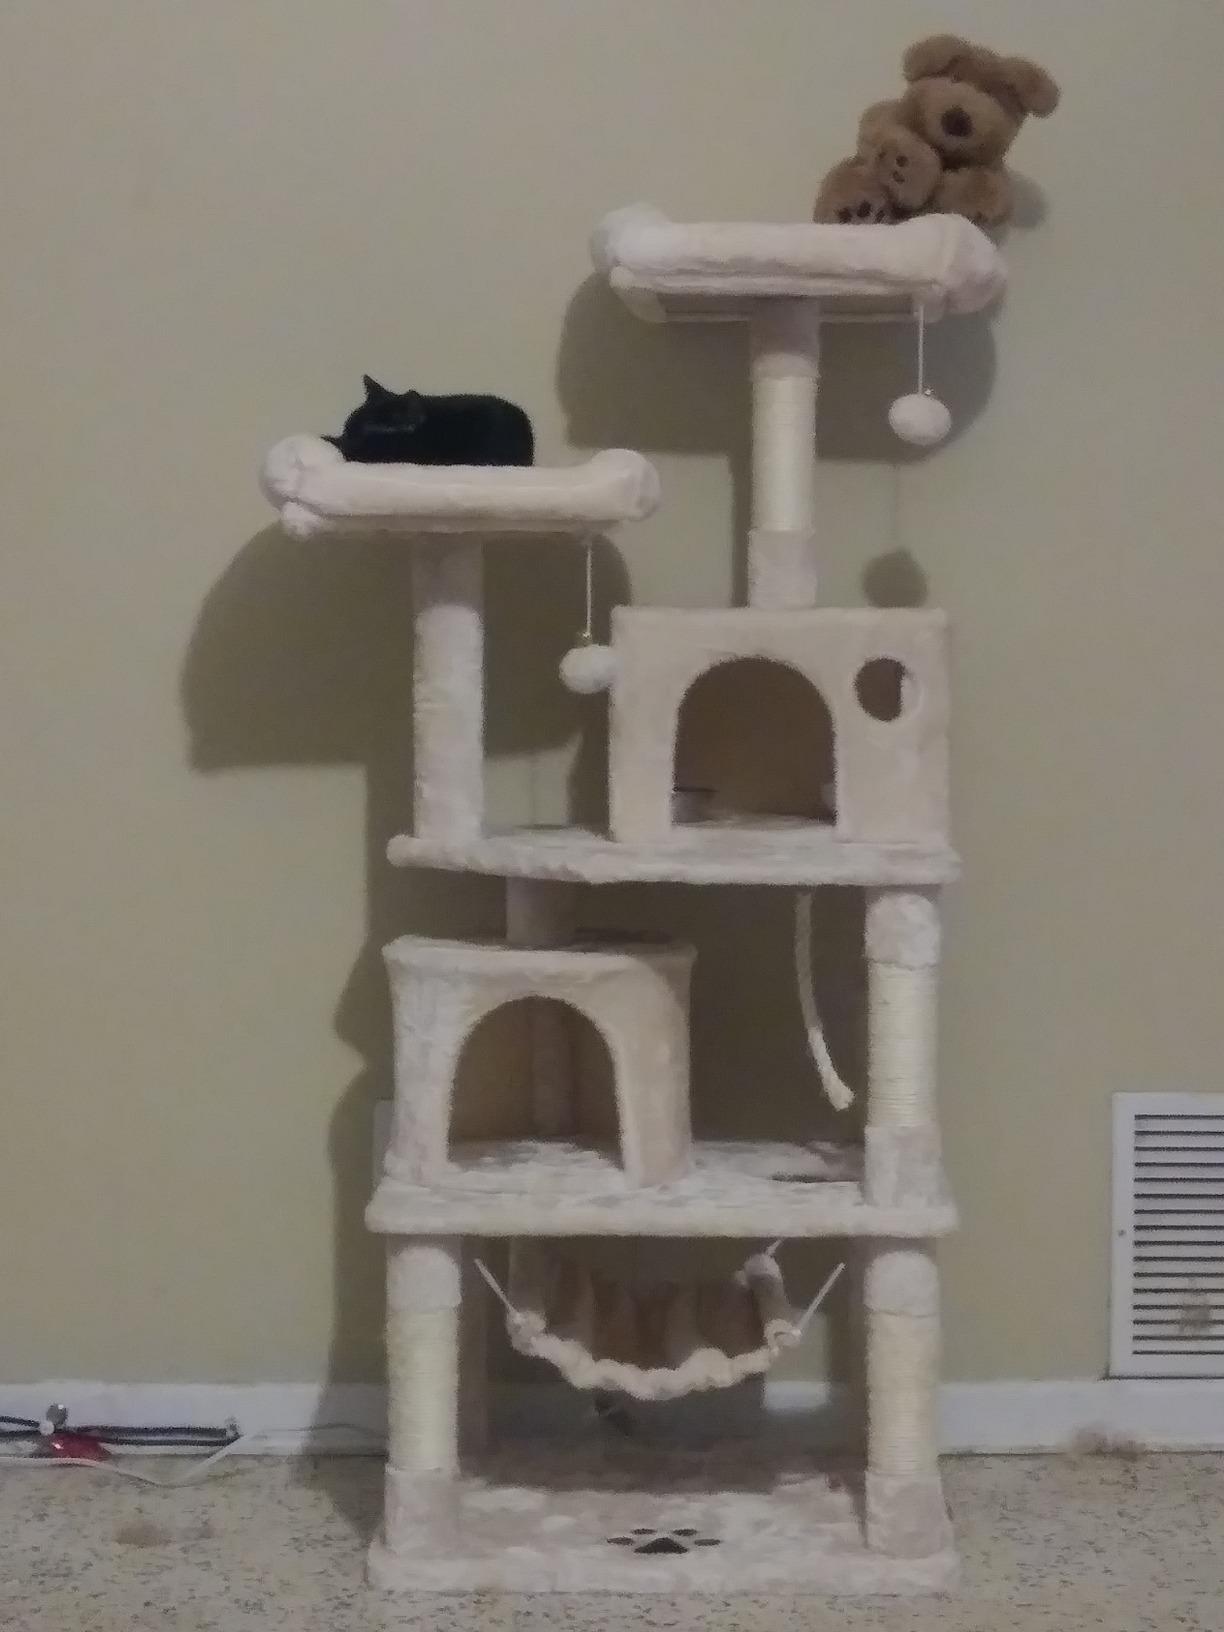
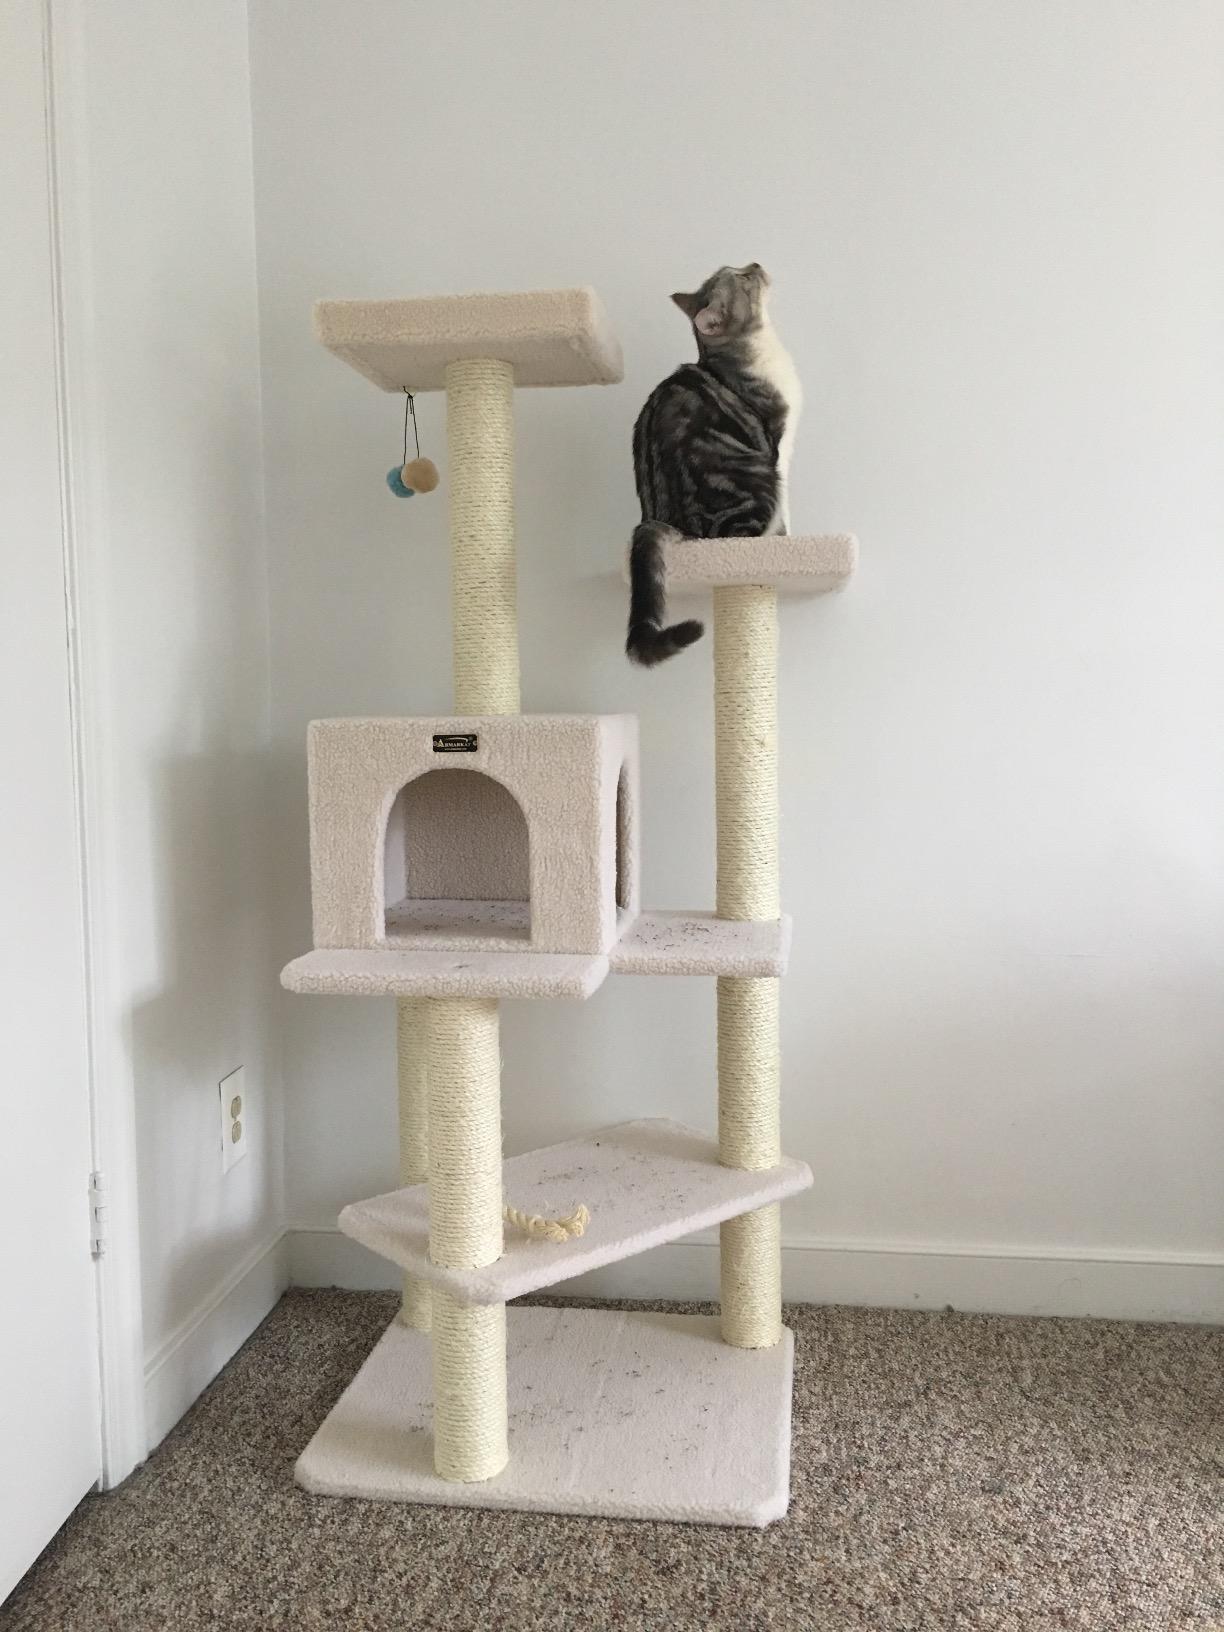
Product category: items_cat tree
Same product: no